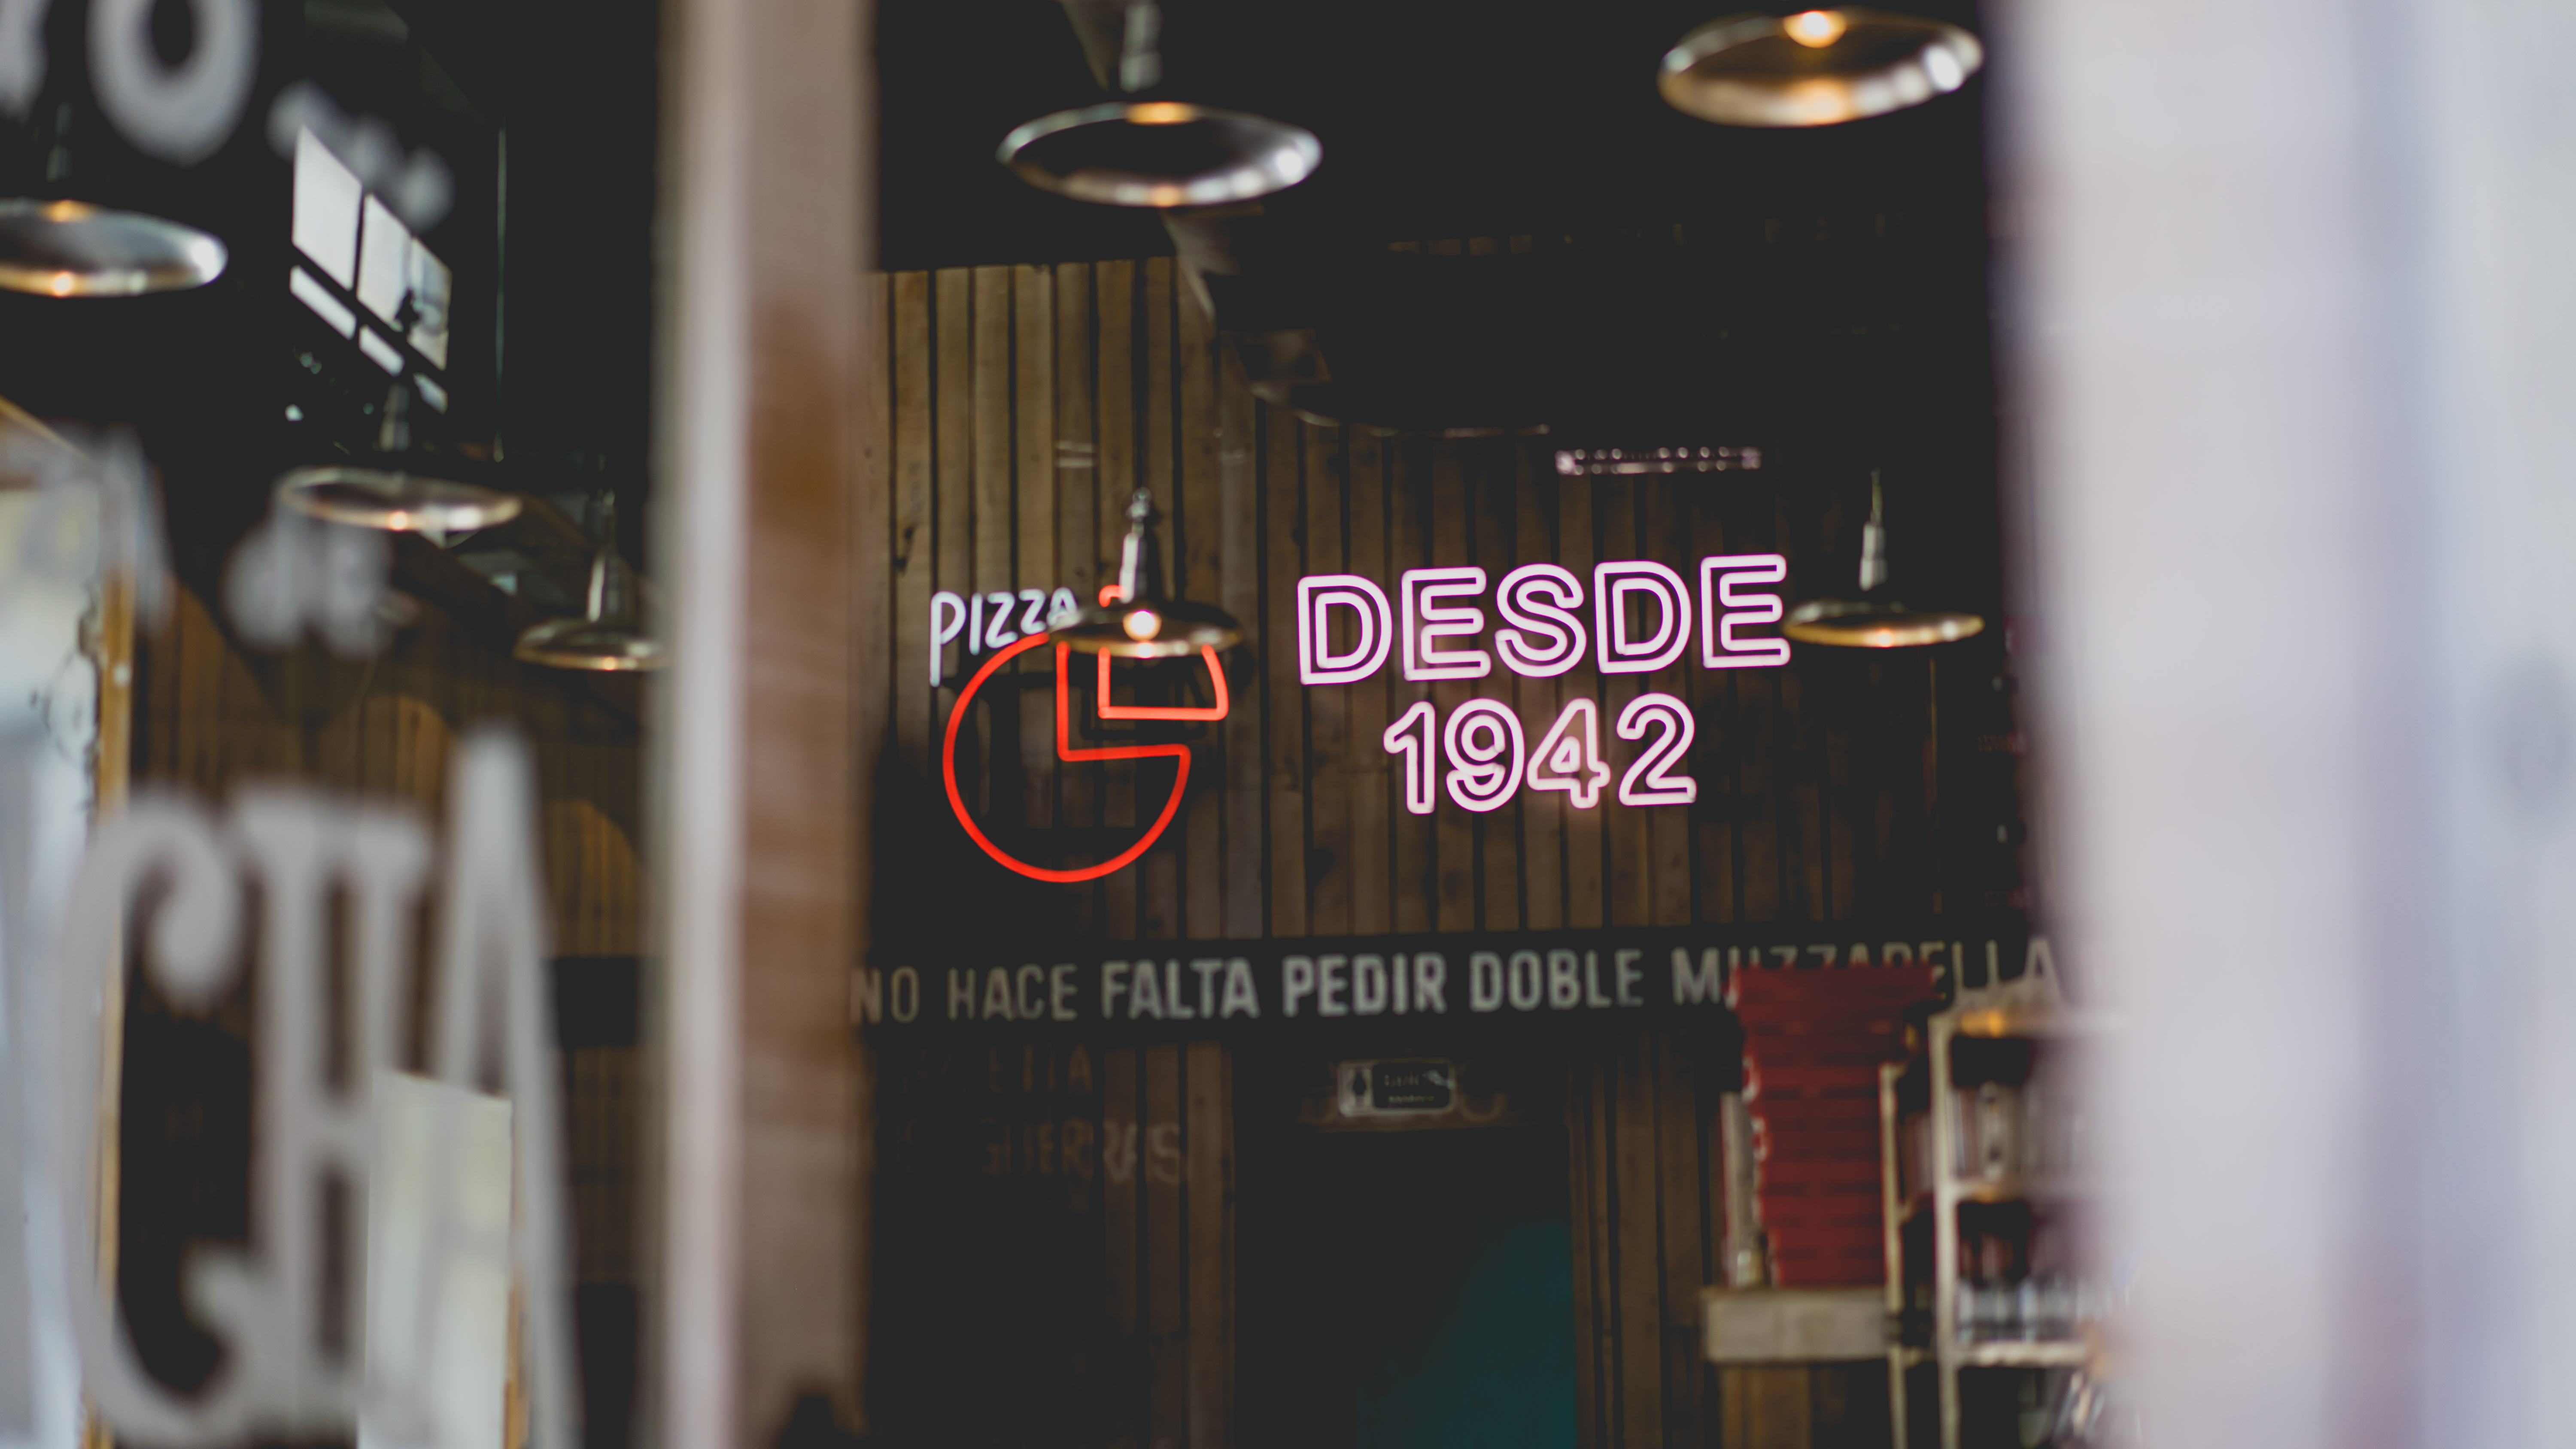
color, brand, design